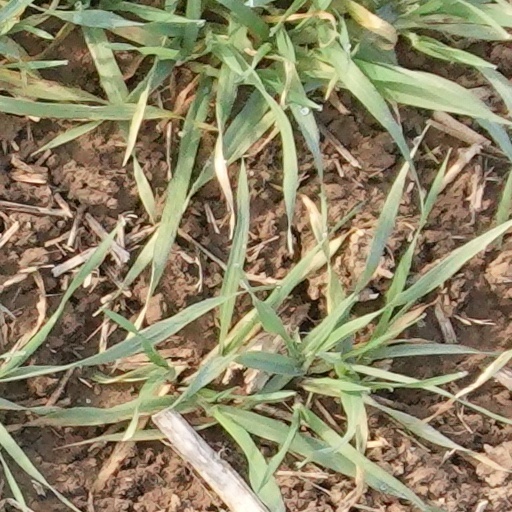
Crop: wheat